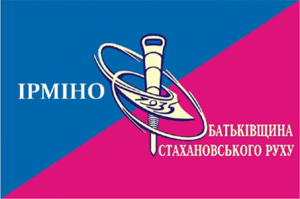
Irmino est une ville minière de l'oblast de Louhansk, en Ukraine. Sa population s'élevait à 9 687 habitants en 2016.